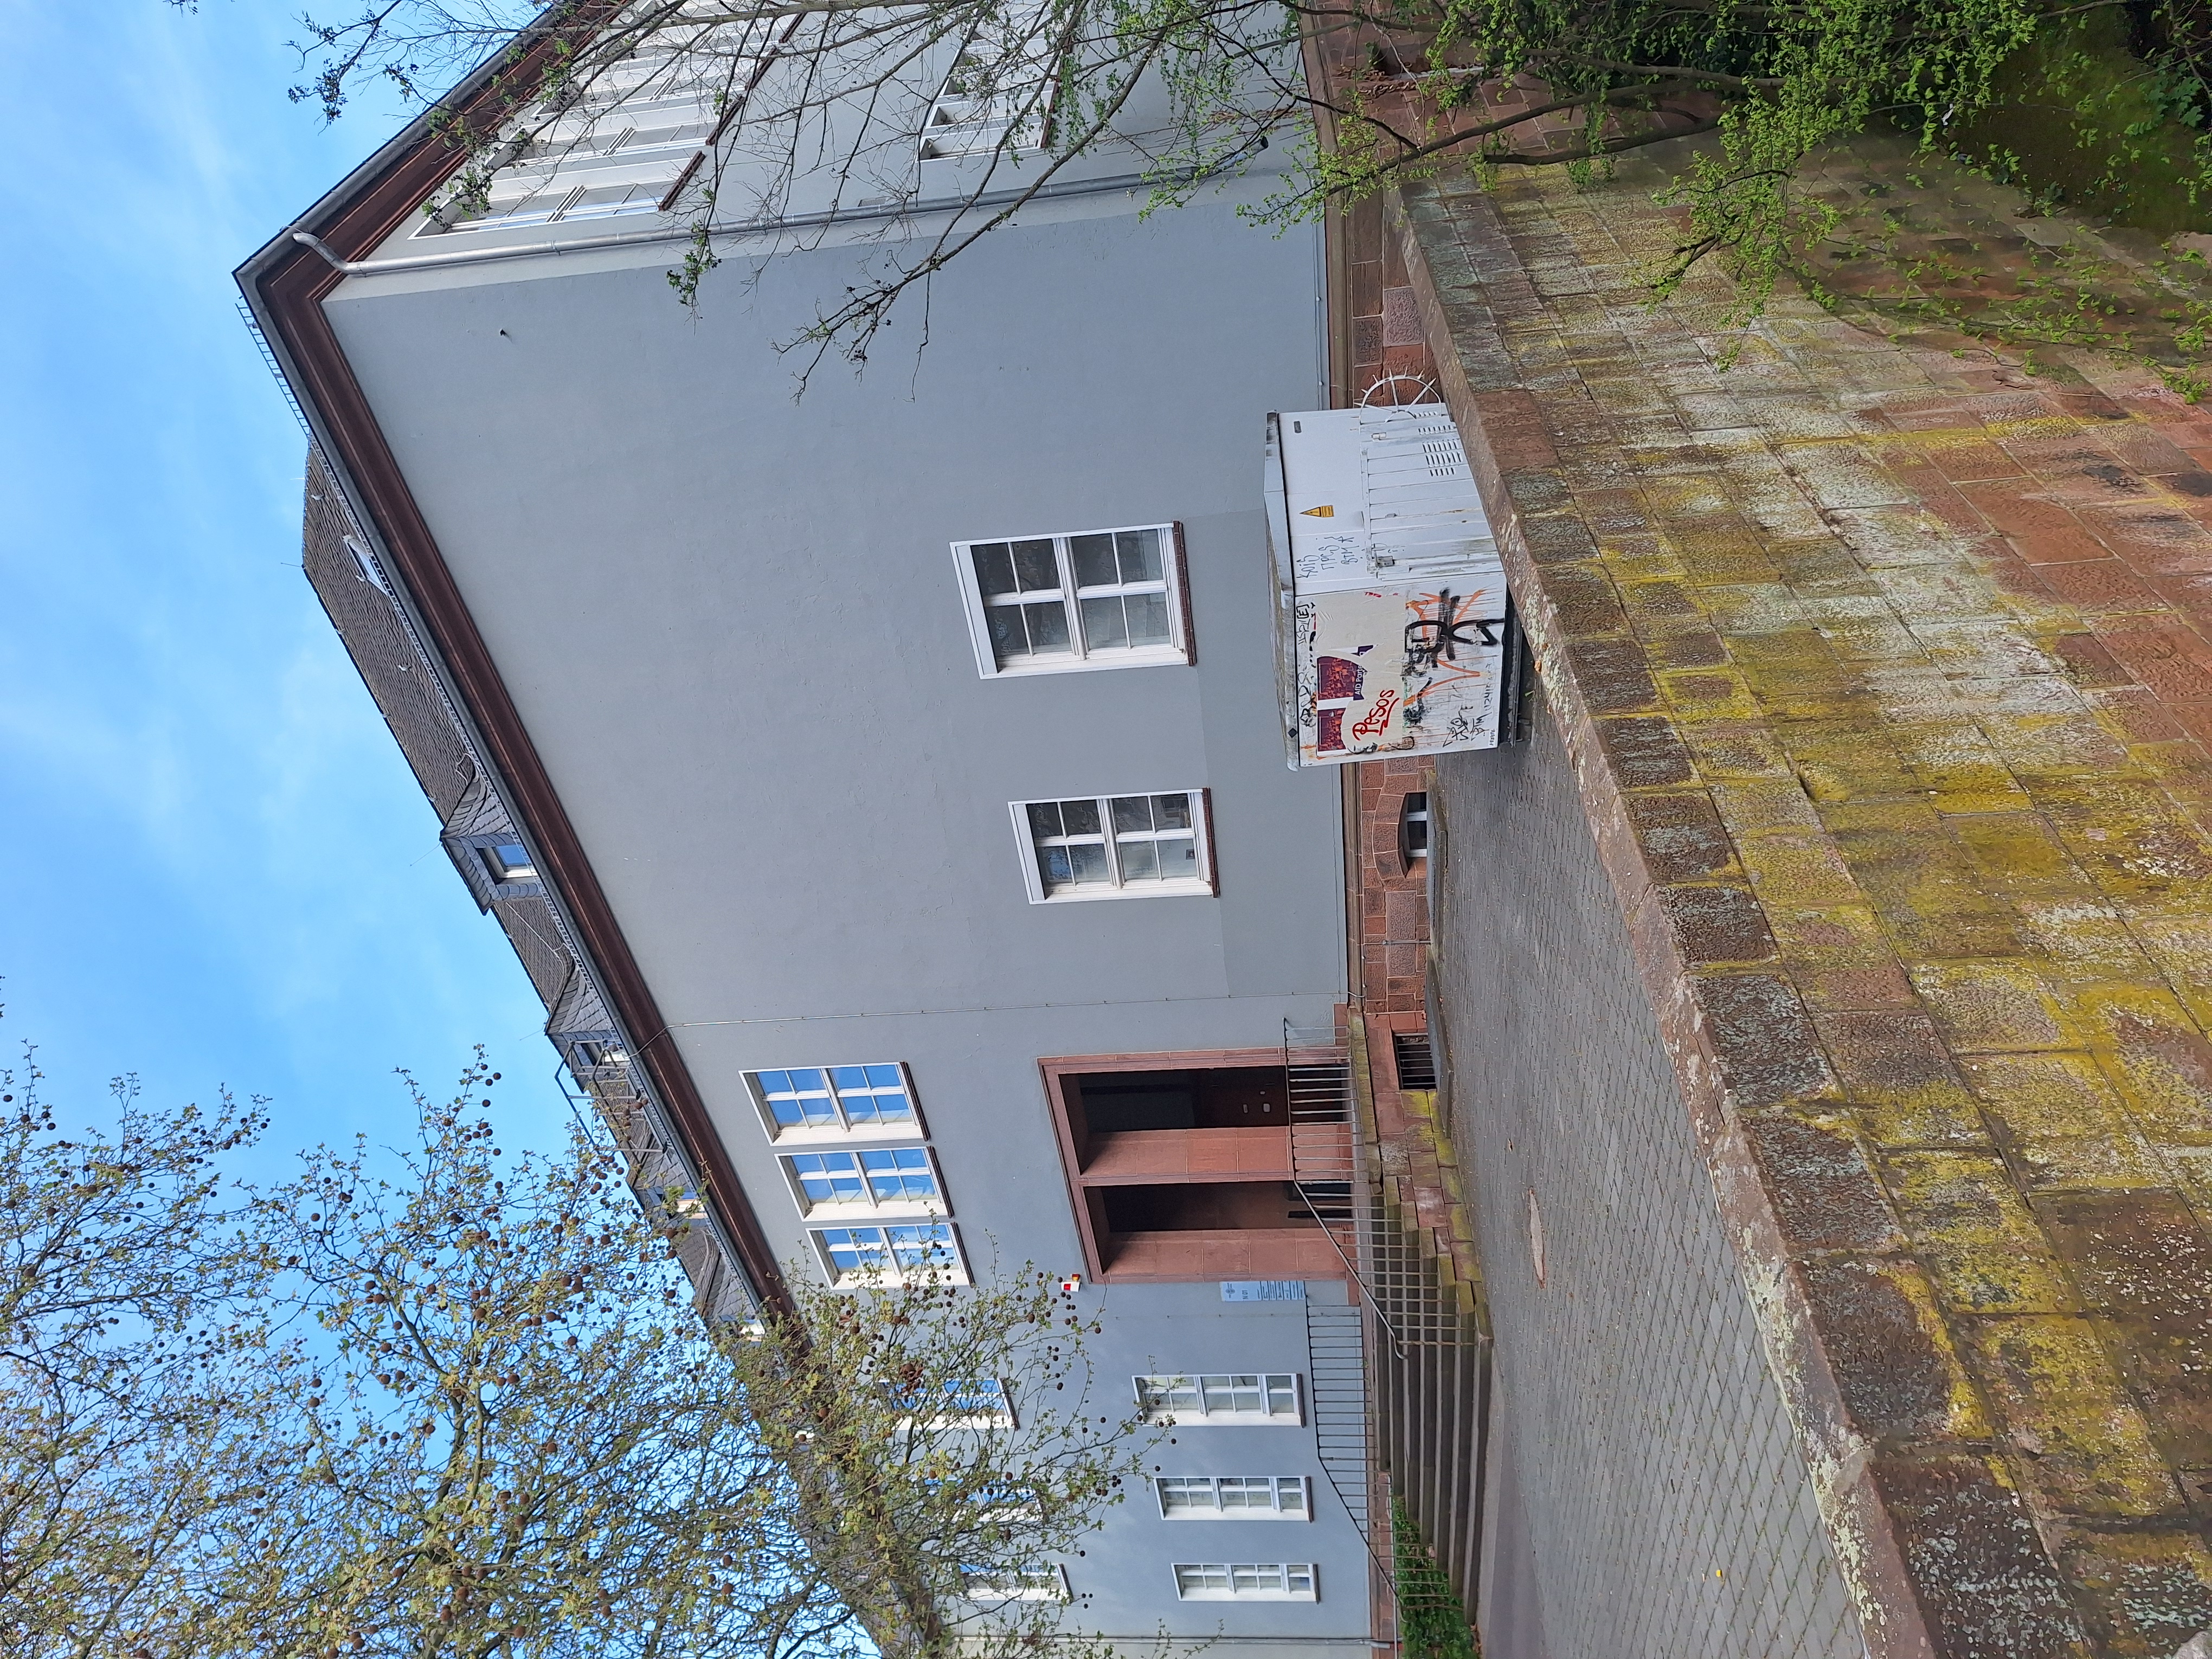
Building: Bahnhofstraße 7